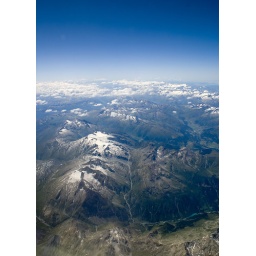
flying over switzerland (i'm pretty sure) on the way home from naples.